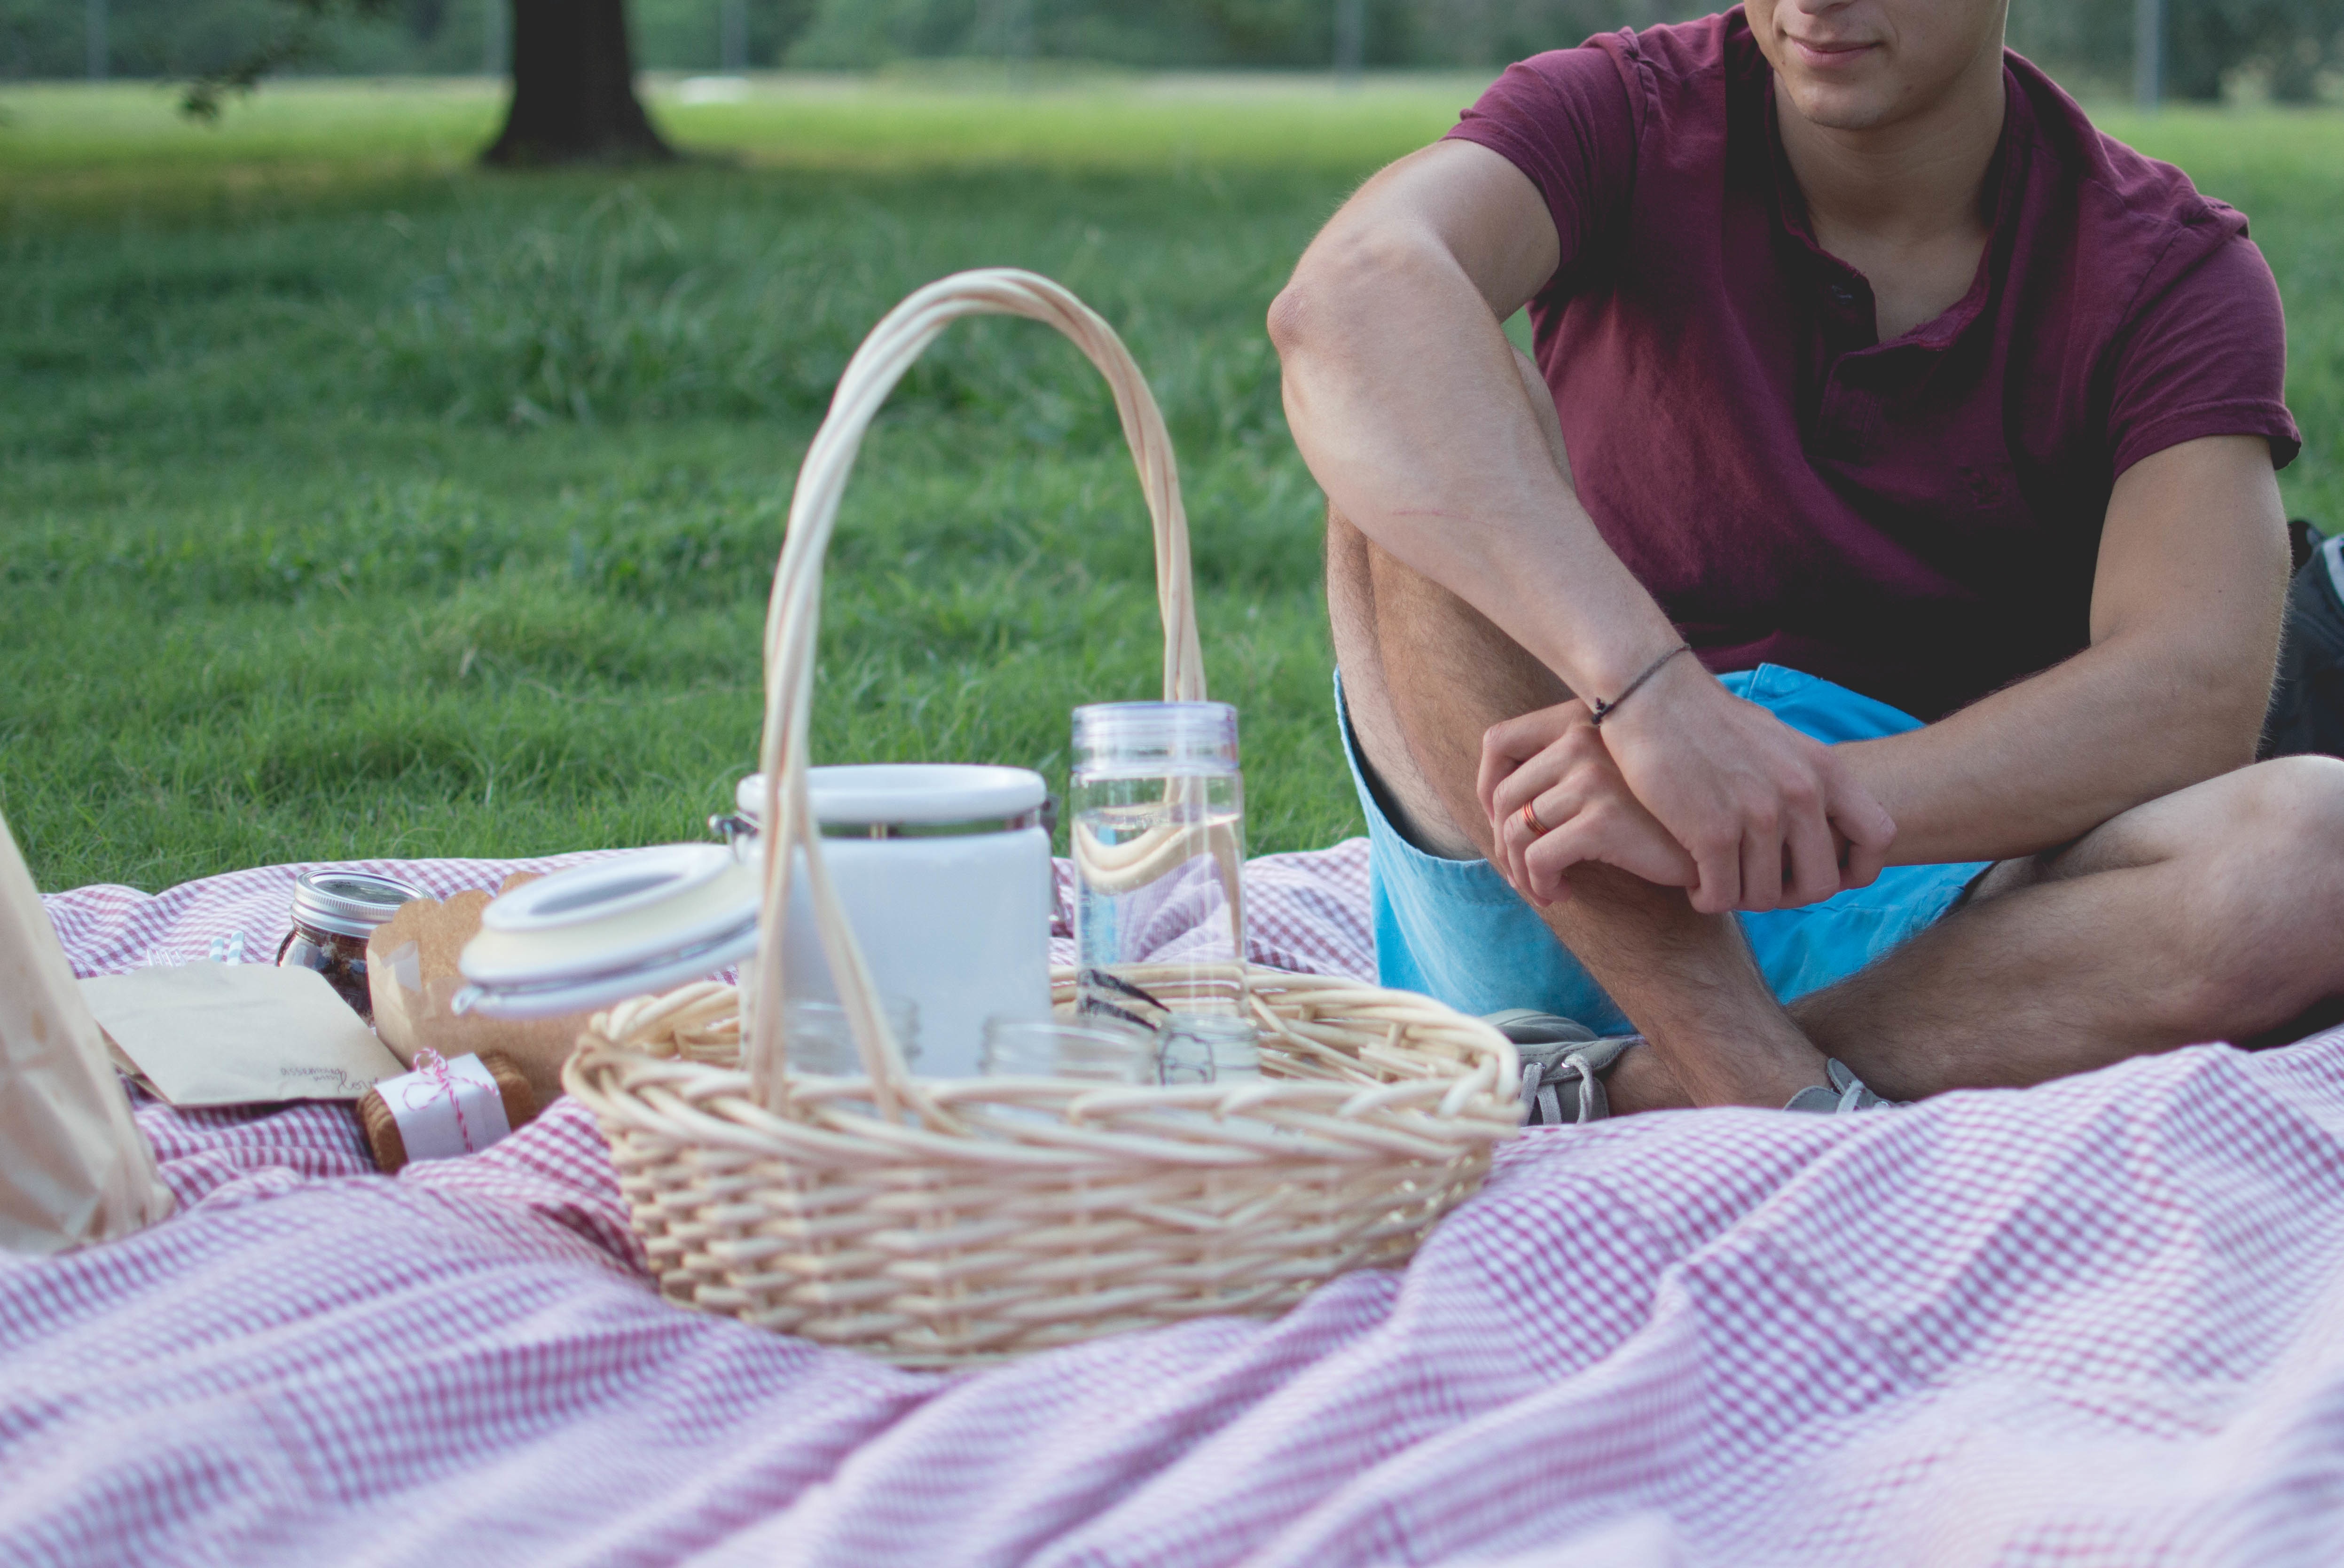
person, glass, jar, basket, picnic